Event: Nepal Earthquake
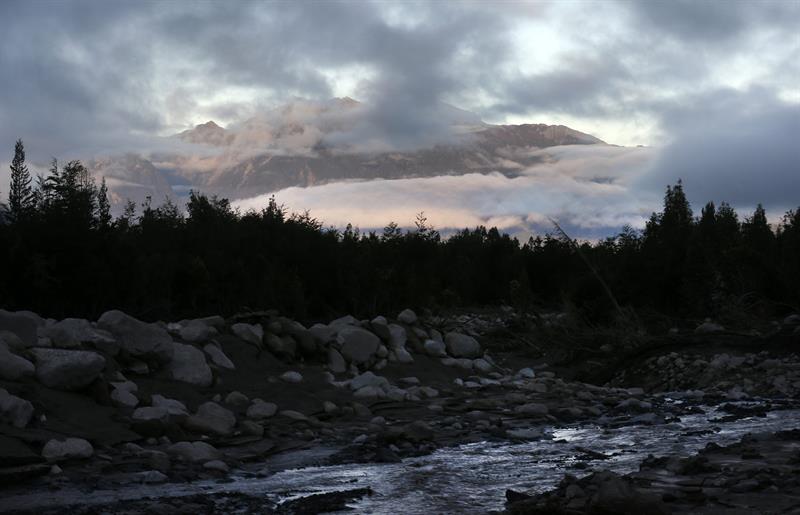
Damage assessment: no_damage